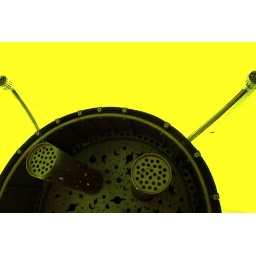
Somewhere in Fremont, I met an alien. He turned the sky yellow and brightened my day.